Statue of Robert Falcon Scott, Christchurch

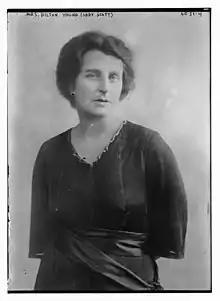
A monochrome image of a Kathleen Scott, photographed in circa 1910.

After the news of the deaths of Scott and his companions reached Christchurch, many locals suggested that a memorial to Scott and the other explorers to be erected in Christchurch. The Mayor of Christchurch, Henry Holland, called for a public meeting to organise a memorial fund within one week of the news of their deaths. A committee dedicated to Scott, named the Scott Memorial Committee, was established and over £1,000 was raised over a number of months from public donations for the memorial from schools and other local organisations that contributed towards a memorial to be erected in Canterbury, because of Christchurch's close connection with the expedition.